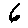
Label: 6